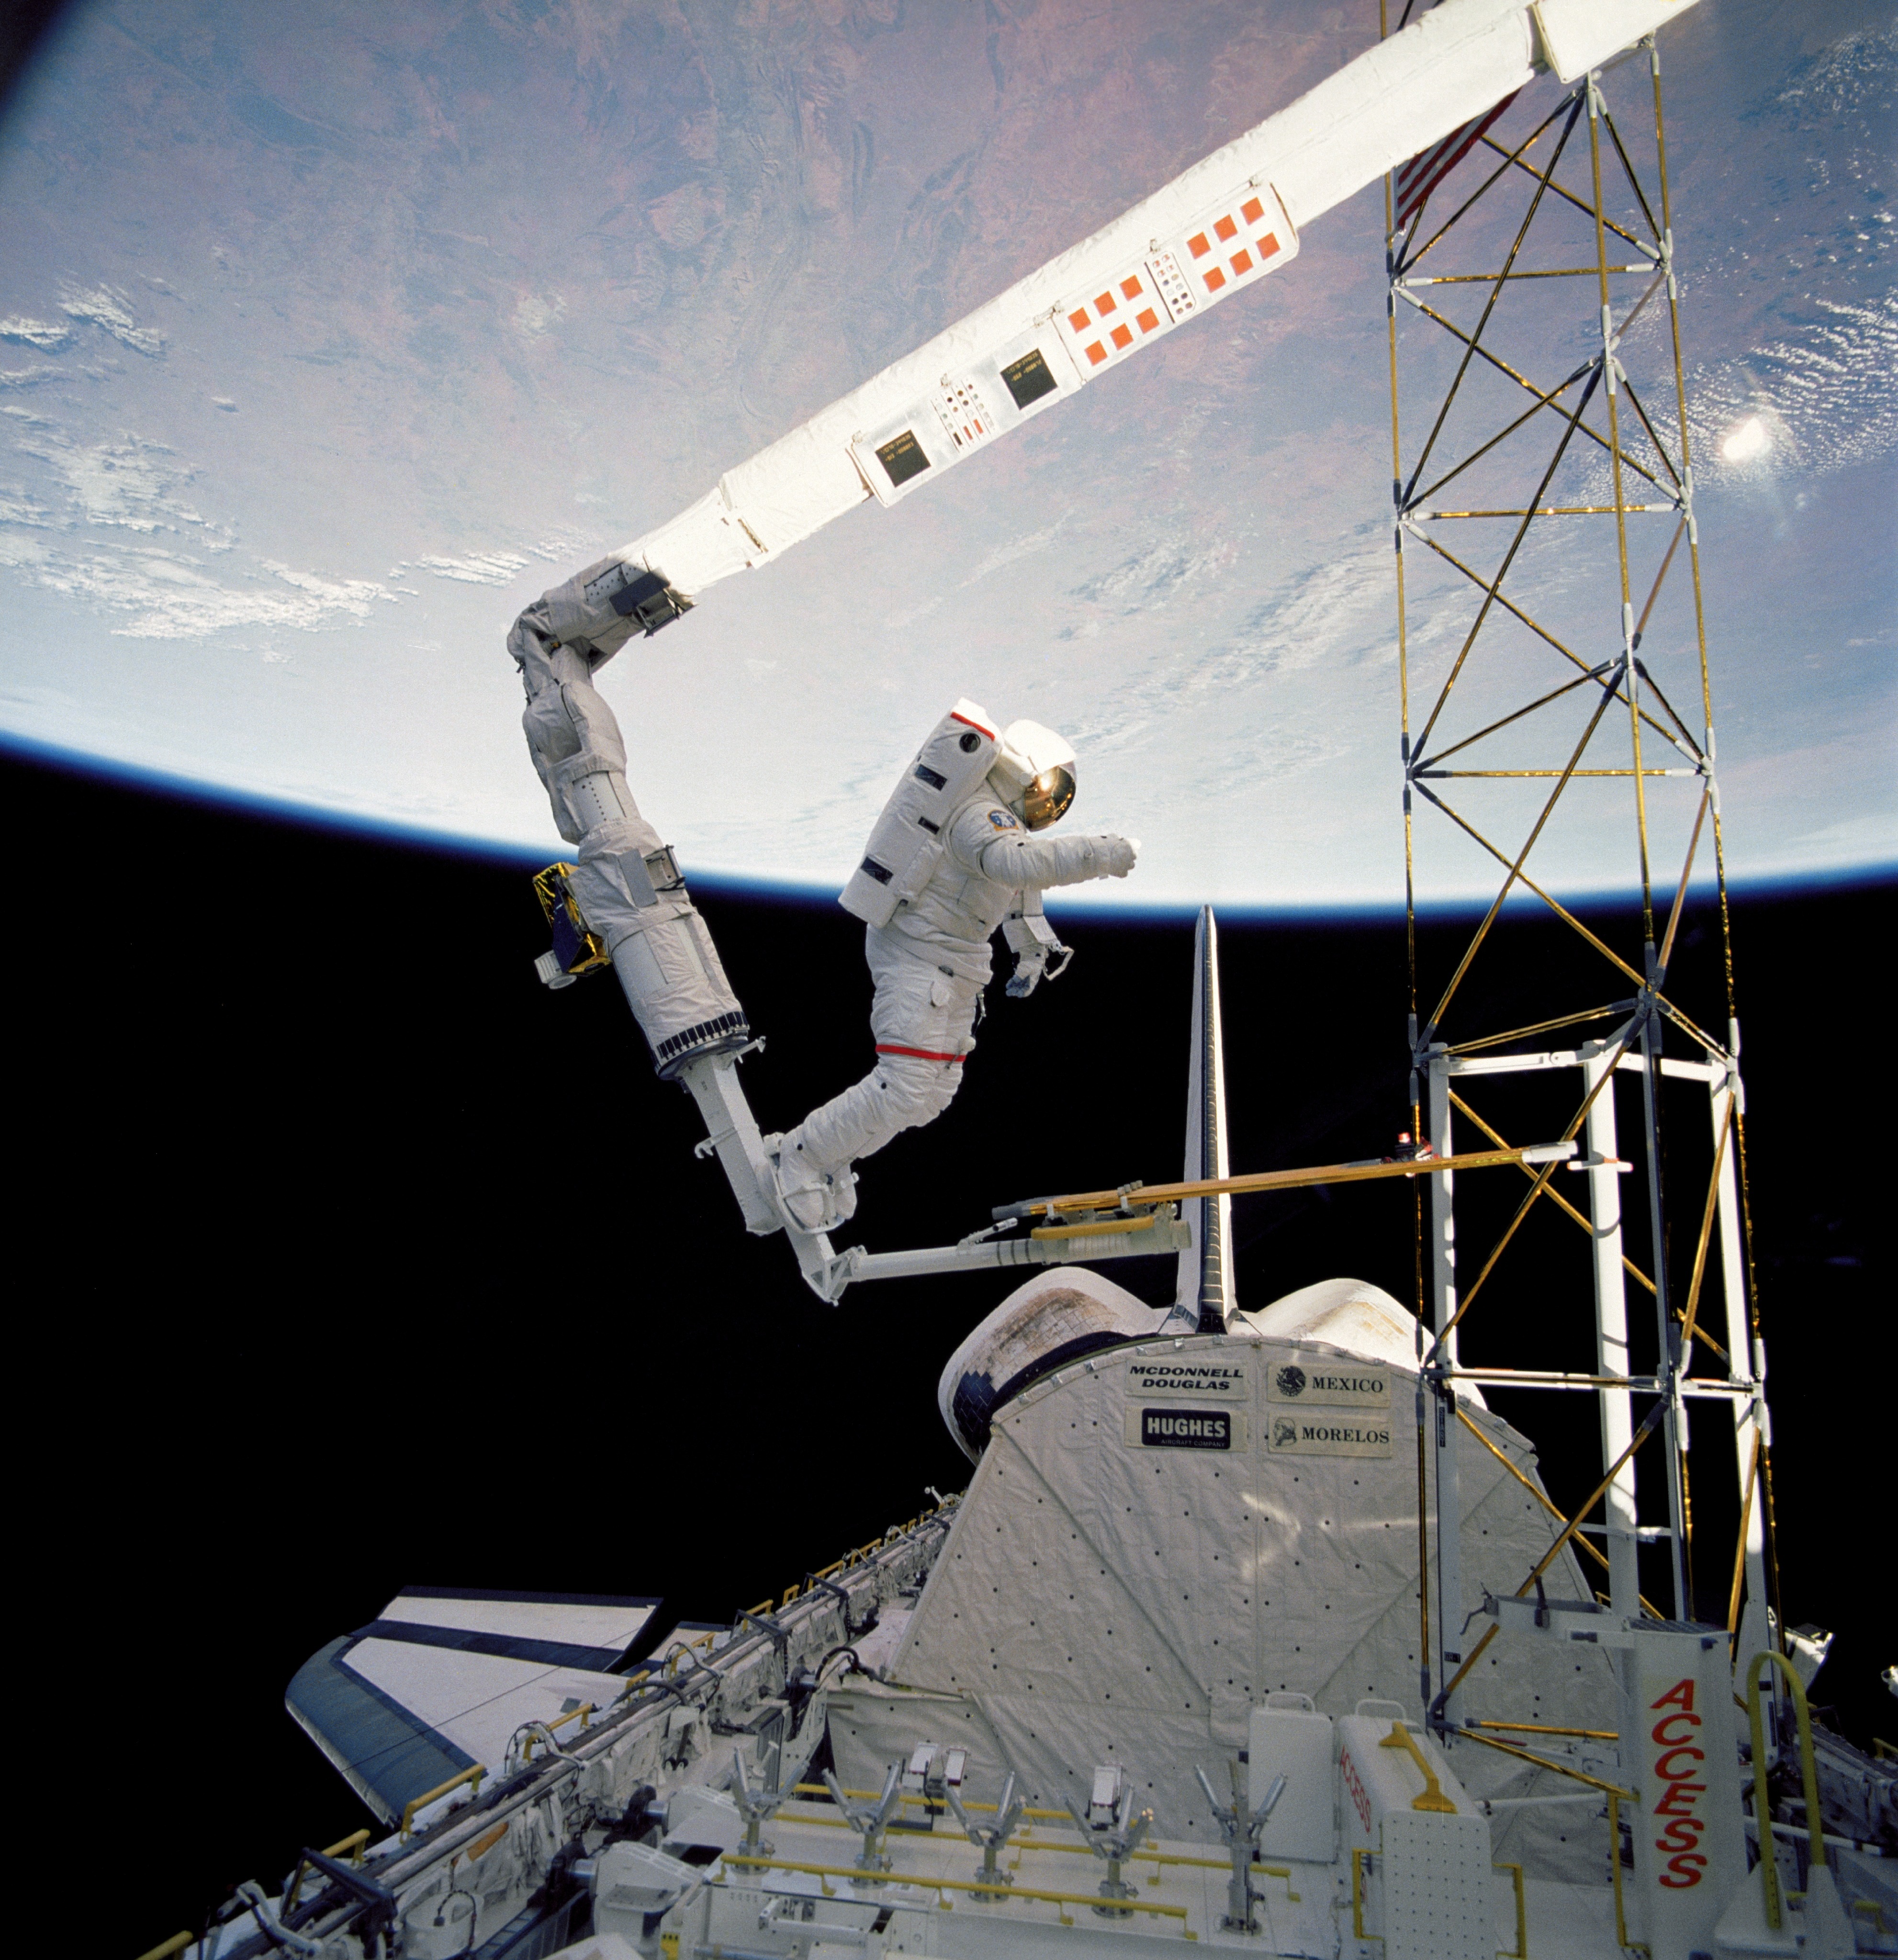
suit, vehicle, mast, space, floating, satellite, astronaut, tools, job, maintenance, iss, pack, international space station, spacecraft, spacewalk, tether, extravehicular activity, space station, atmosphere of earth